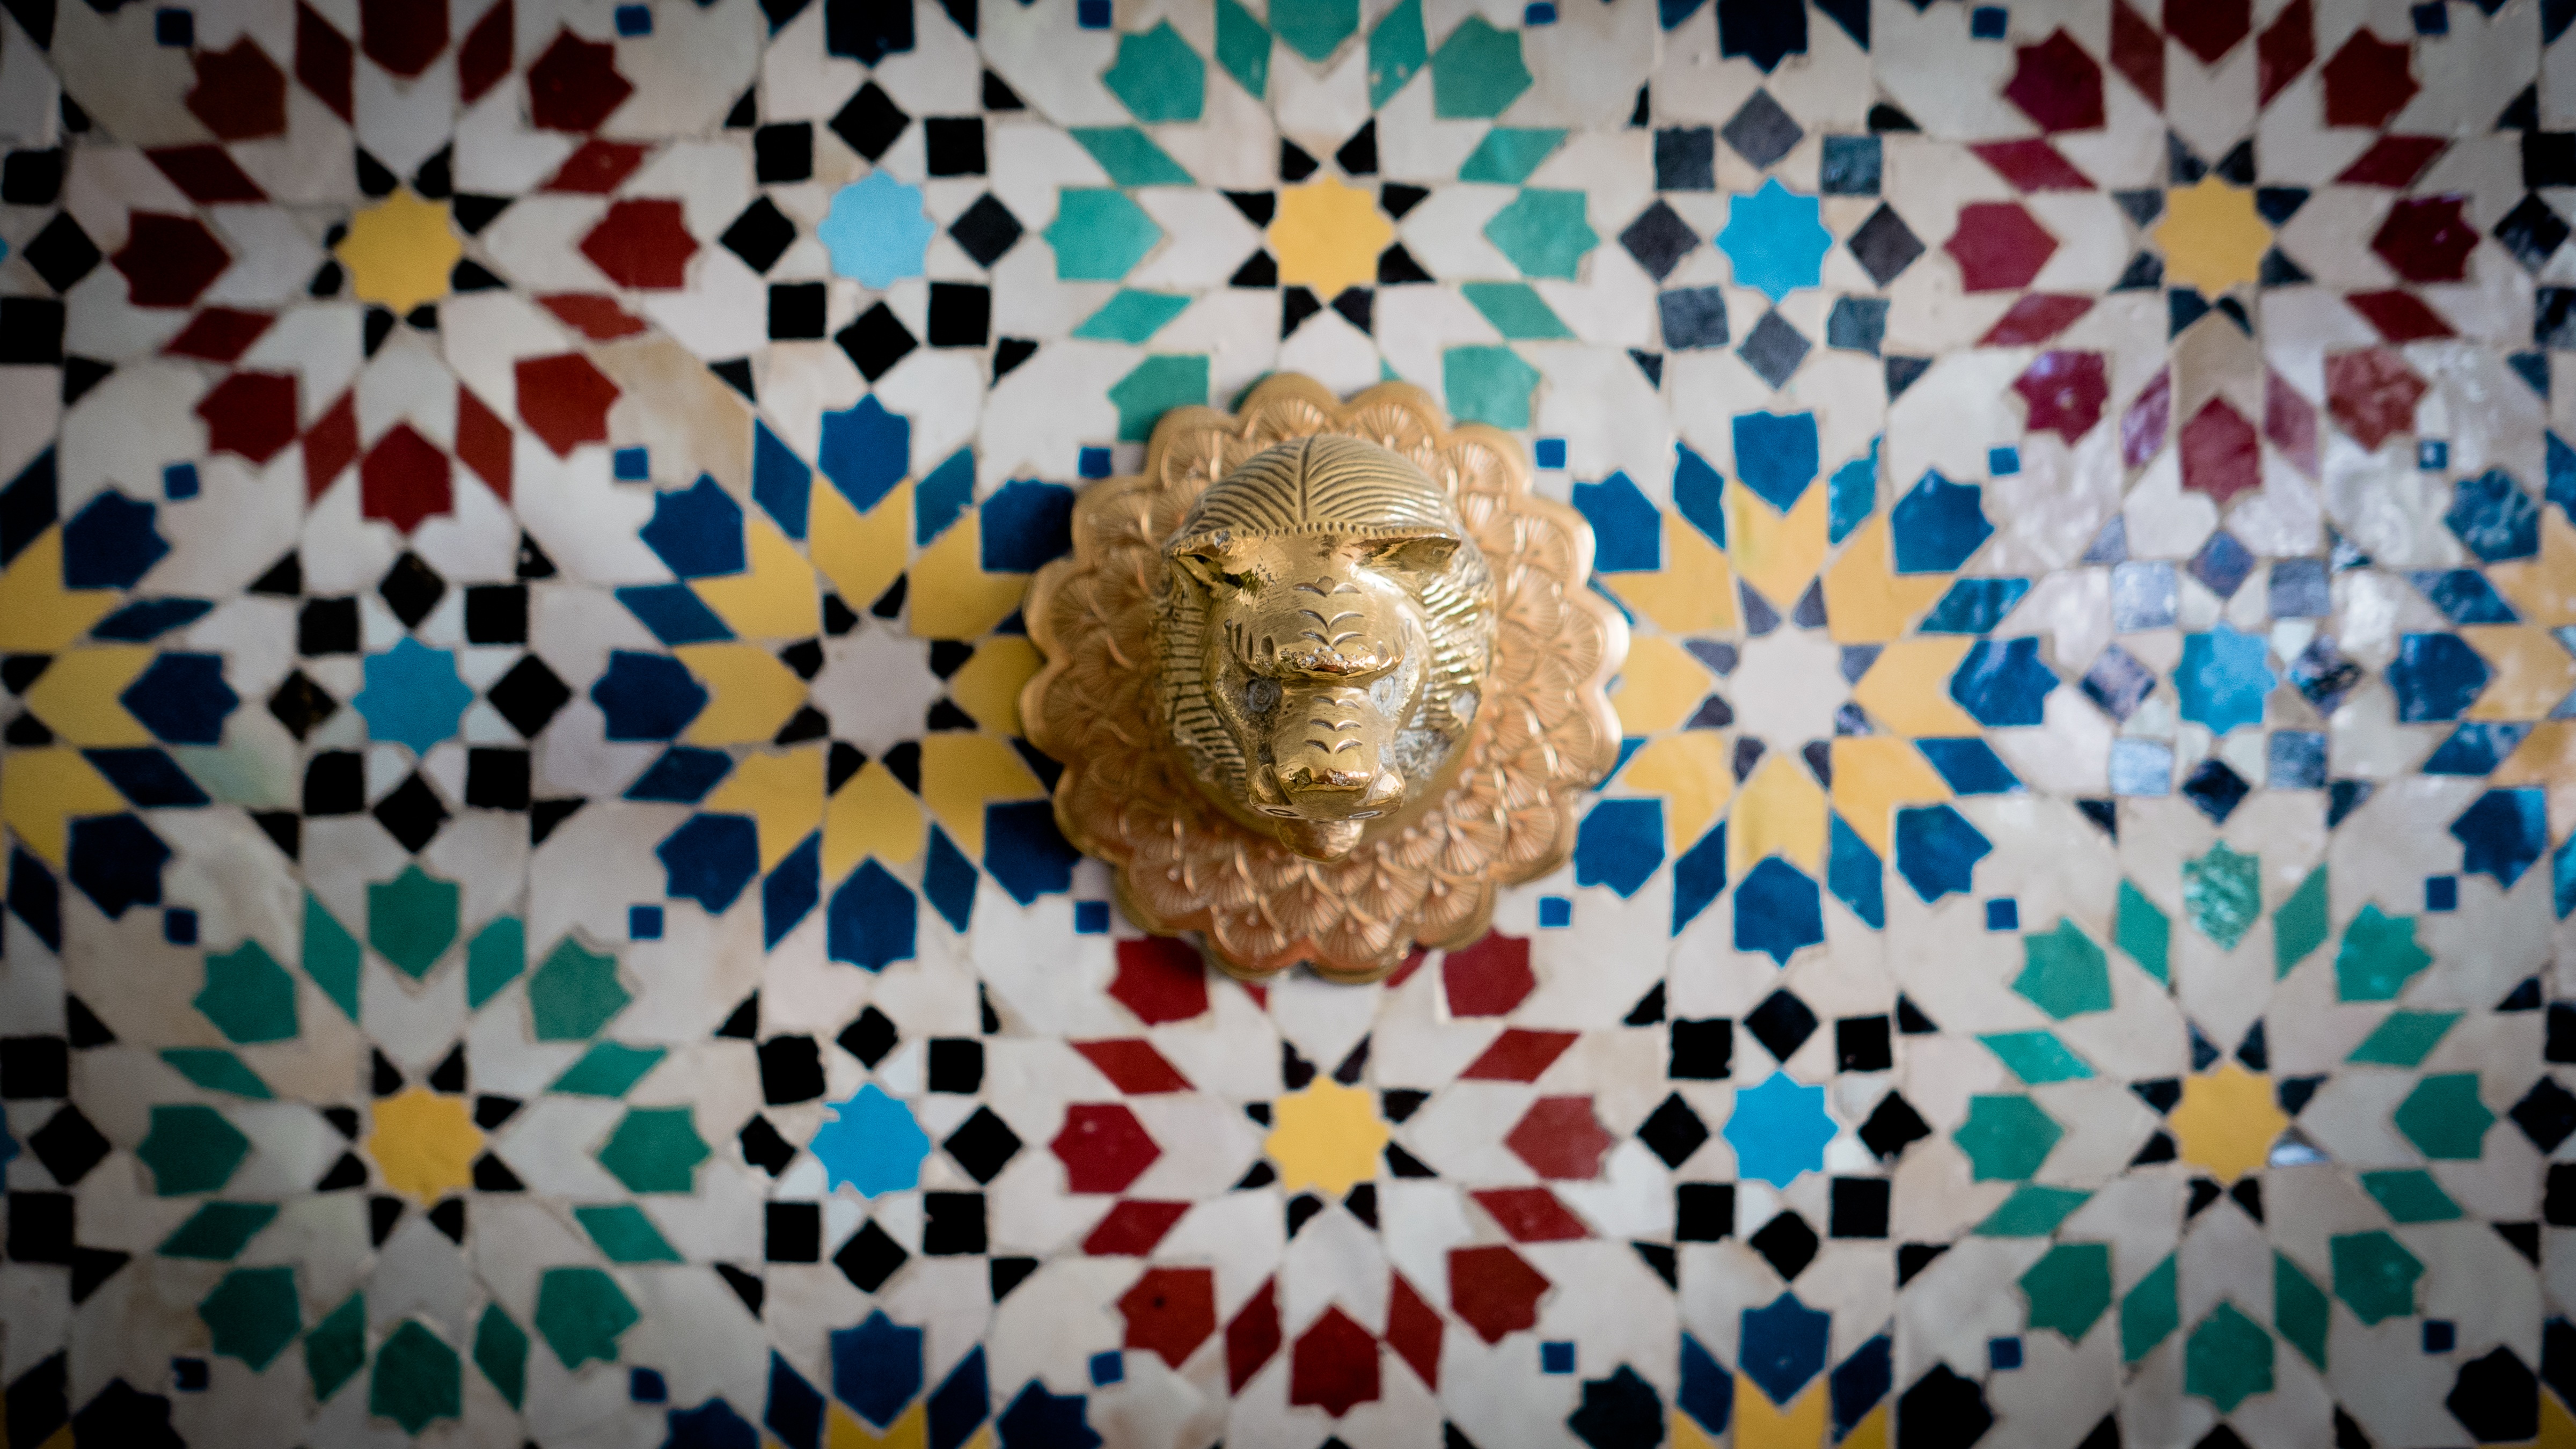
flower, statue, pattern, food, shine, metal, facade, dessert, lion, material, ornament, textile, sculpture, art, design, brass, faucet, decorative, head, mosaic, fountain, morocco, moroccan, oriental, outlet, ornaments, arabic, lion head, metal figure, flooring, lion fountain, water outlet, wall fountains, ceramic mosaic, wall head